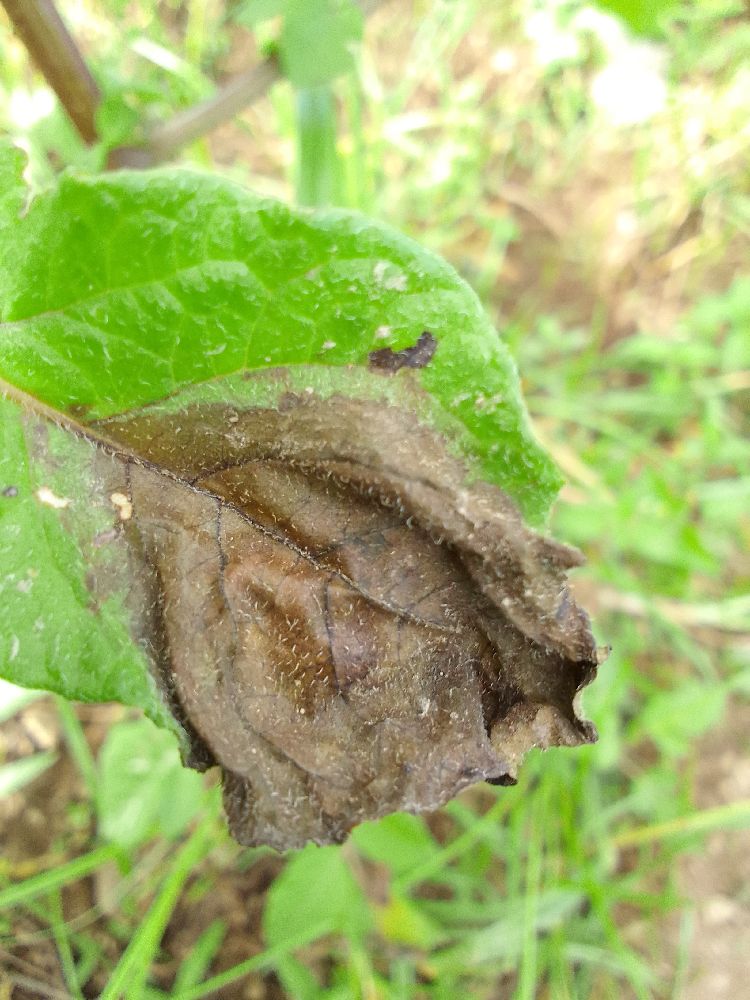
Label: Late blight